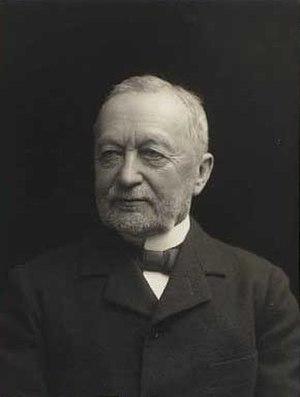
Harald Lund
Harald Lund